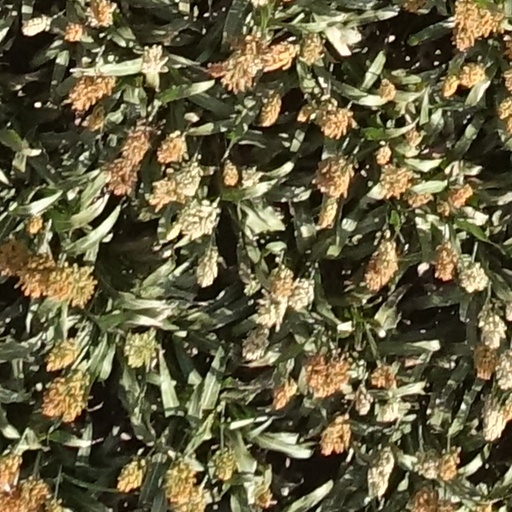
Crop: sorghum